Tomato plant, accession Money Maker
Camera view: horizontal (90 deg, fisheye); turntable rotation: 30 degrees
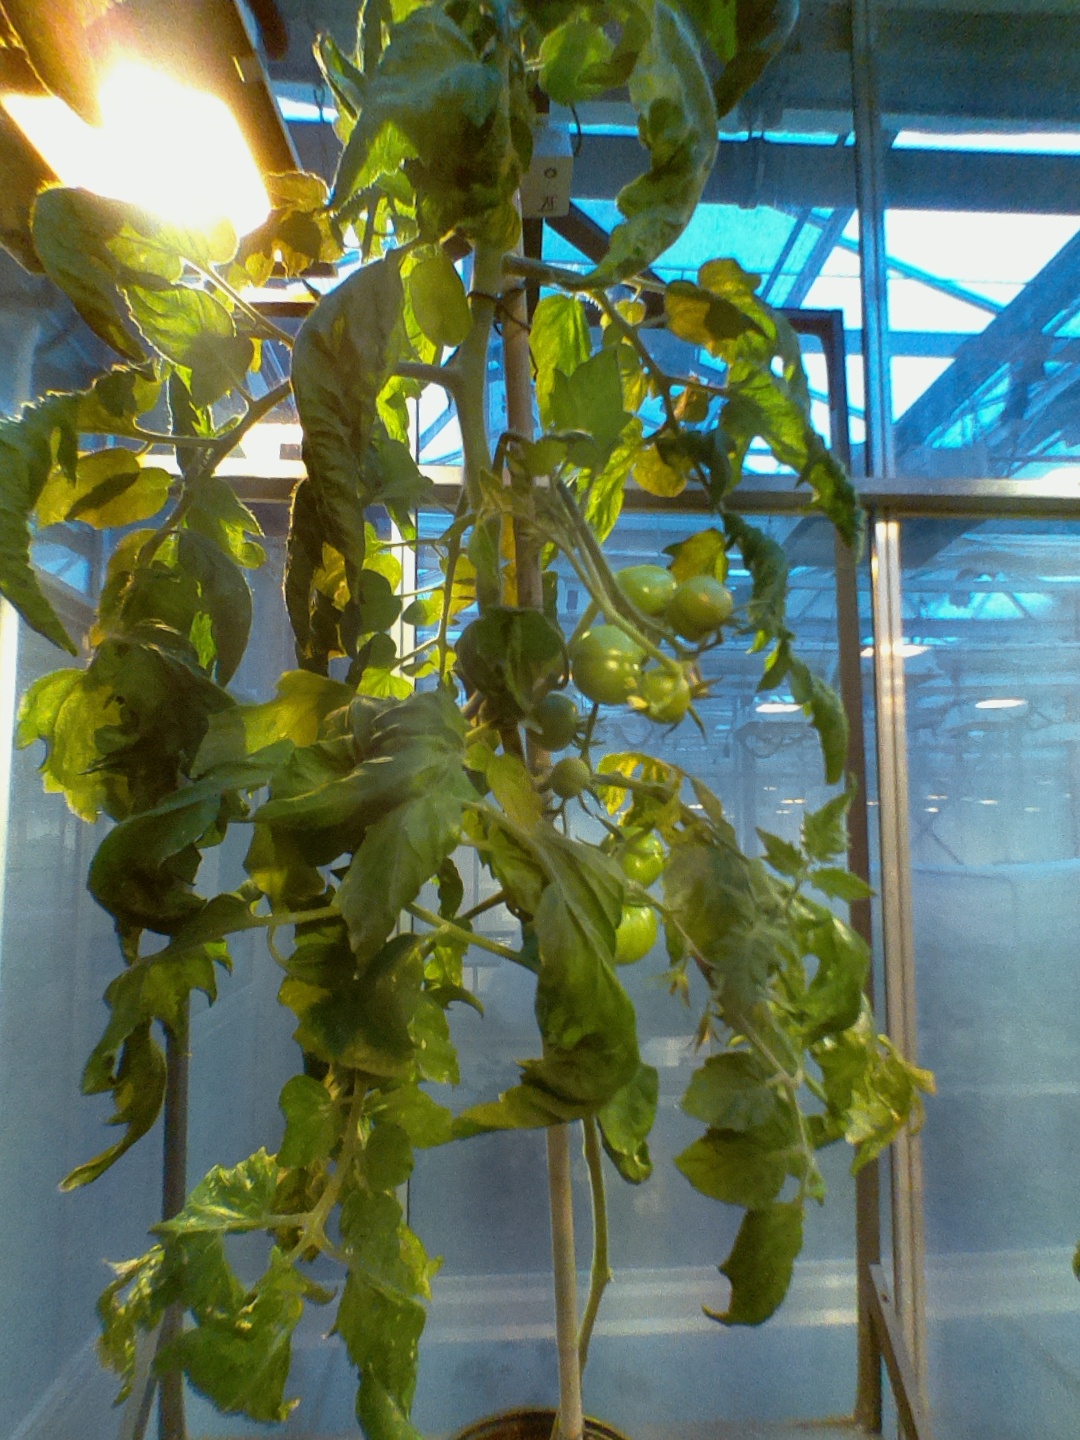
BBCH growth stage 73: 30%-40% of final fruit size